Chal Chalein

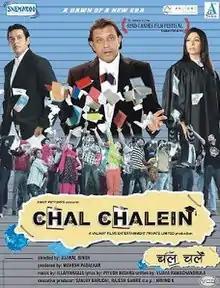
Original DVD Cover

Chal Chalein is a 2009 Indian Hindi-language film directed by Ujjwal Singh and produced by Mahesh Padalkar, starring Mithun Chakraborty, Rati Agnihotri, Mukesh Khanna and Kanwaljeet Singh in a story about the academic pressures on children.